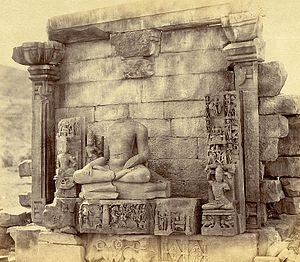
Bharhut ou Bharhat est un village du District de Satna dans l'état de Madhya Pradesh. Il doit sa célébrité à un stūpa bouddhiste remontant aux alentours de l'an 200 av. J.-Chr. Ce sanctuaire, mis au jour au XIXᵉ siècle, contenait des vedika portant presque intacts des bas-reliefs sculptés dans le grès rouge. Ils sont aujourd'hui conservés au Musée indien de Calcutta.